Podokesaurus

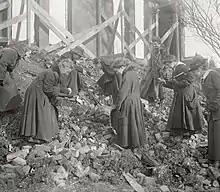
Mignon Talbot (second from left) and students searching the rubble of the burned down Williston Hall in 1917

Lull had sent his manuscript to the Danish ornithologist Gerhard Heilmann for criticism prior to publication. Heilmann published his response in a 1913 article in which he included previously unpublished photos of the fossil received from Talbot, as well as his own restorations. He disagreed with some of Lull's anatomical interpretations, and had corresponded regarding the fossil with the American zoologist Robert Wilson Shufeldt about his contentions. Heilmann's article was one in a series about the origin of birds, wherein he examined the skeletons of prehistoric reptiles to find traits that may have been ancestral to birds. In a 1916 Washington Academy of Sciences meeting, Shufeldt gave an account of his correspondence with Lull, Talbot, and Heilmann, and agreed with the latter in some of his criticisms of Lull's restoration of "Podokesaurus".